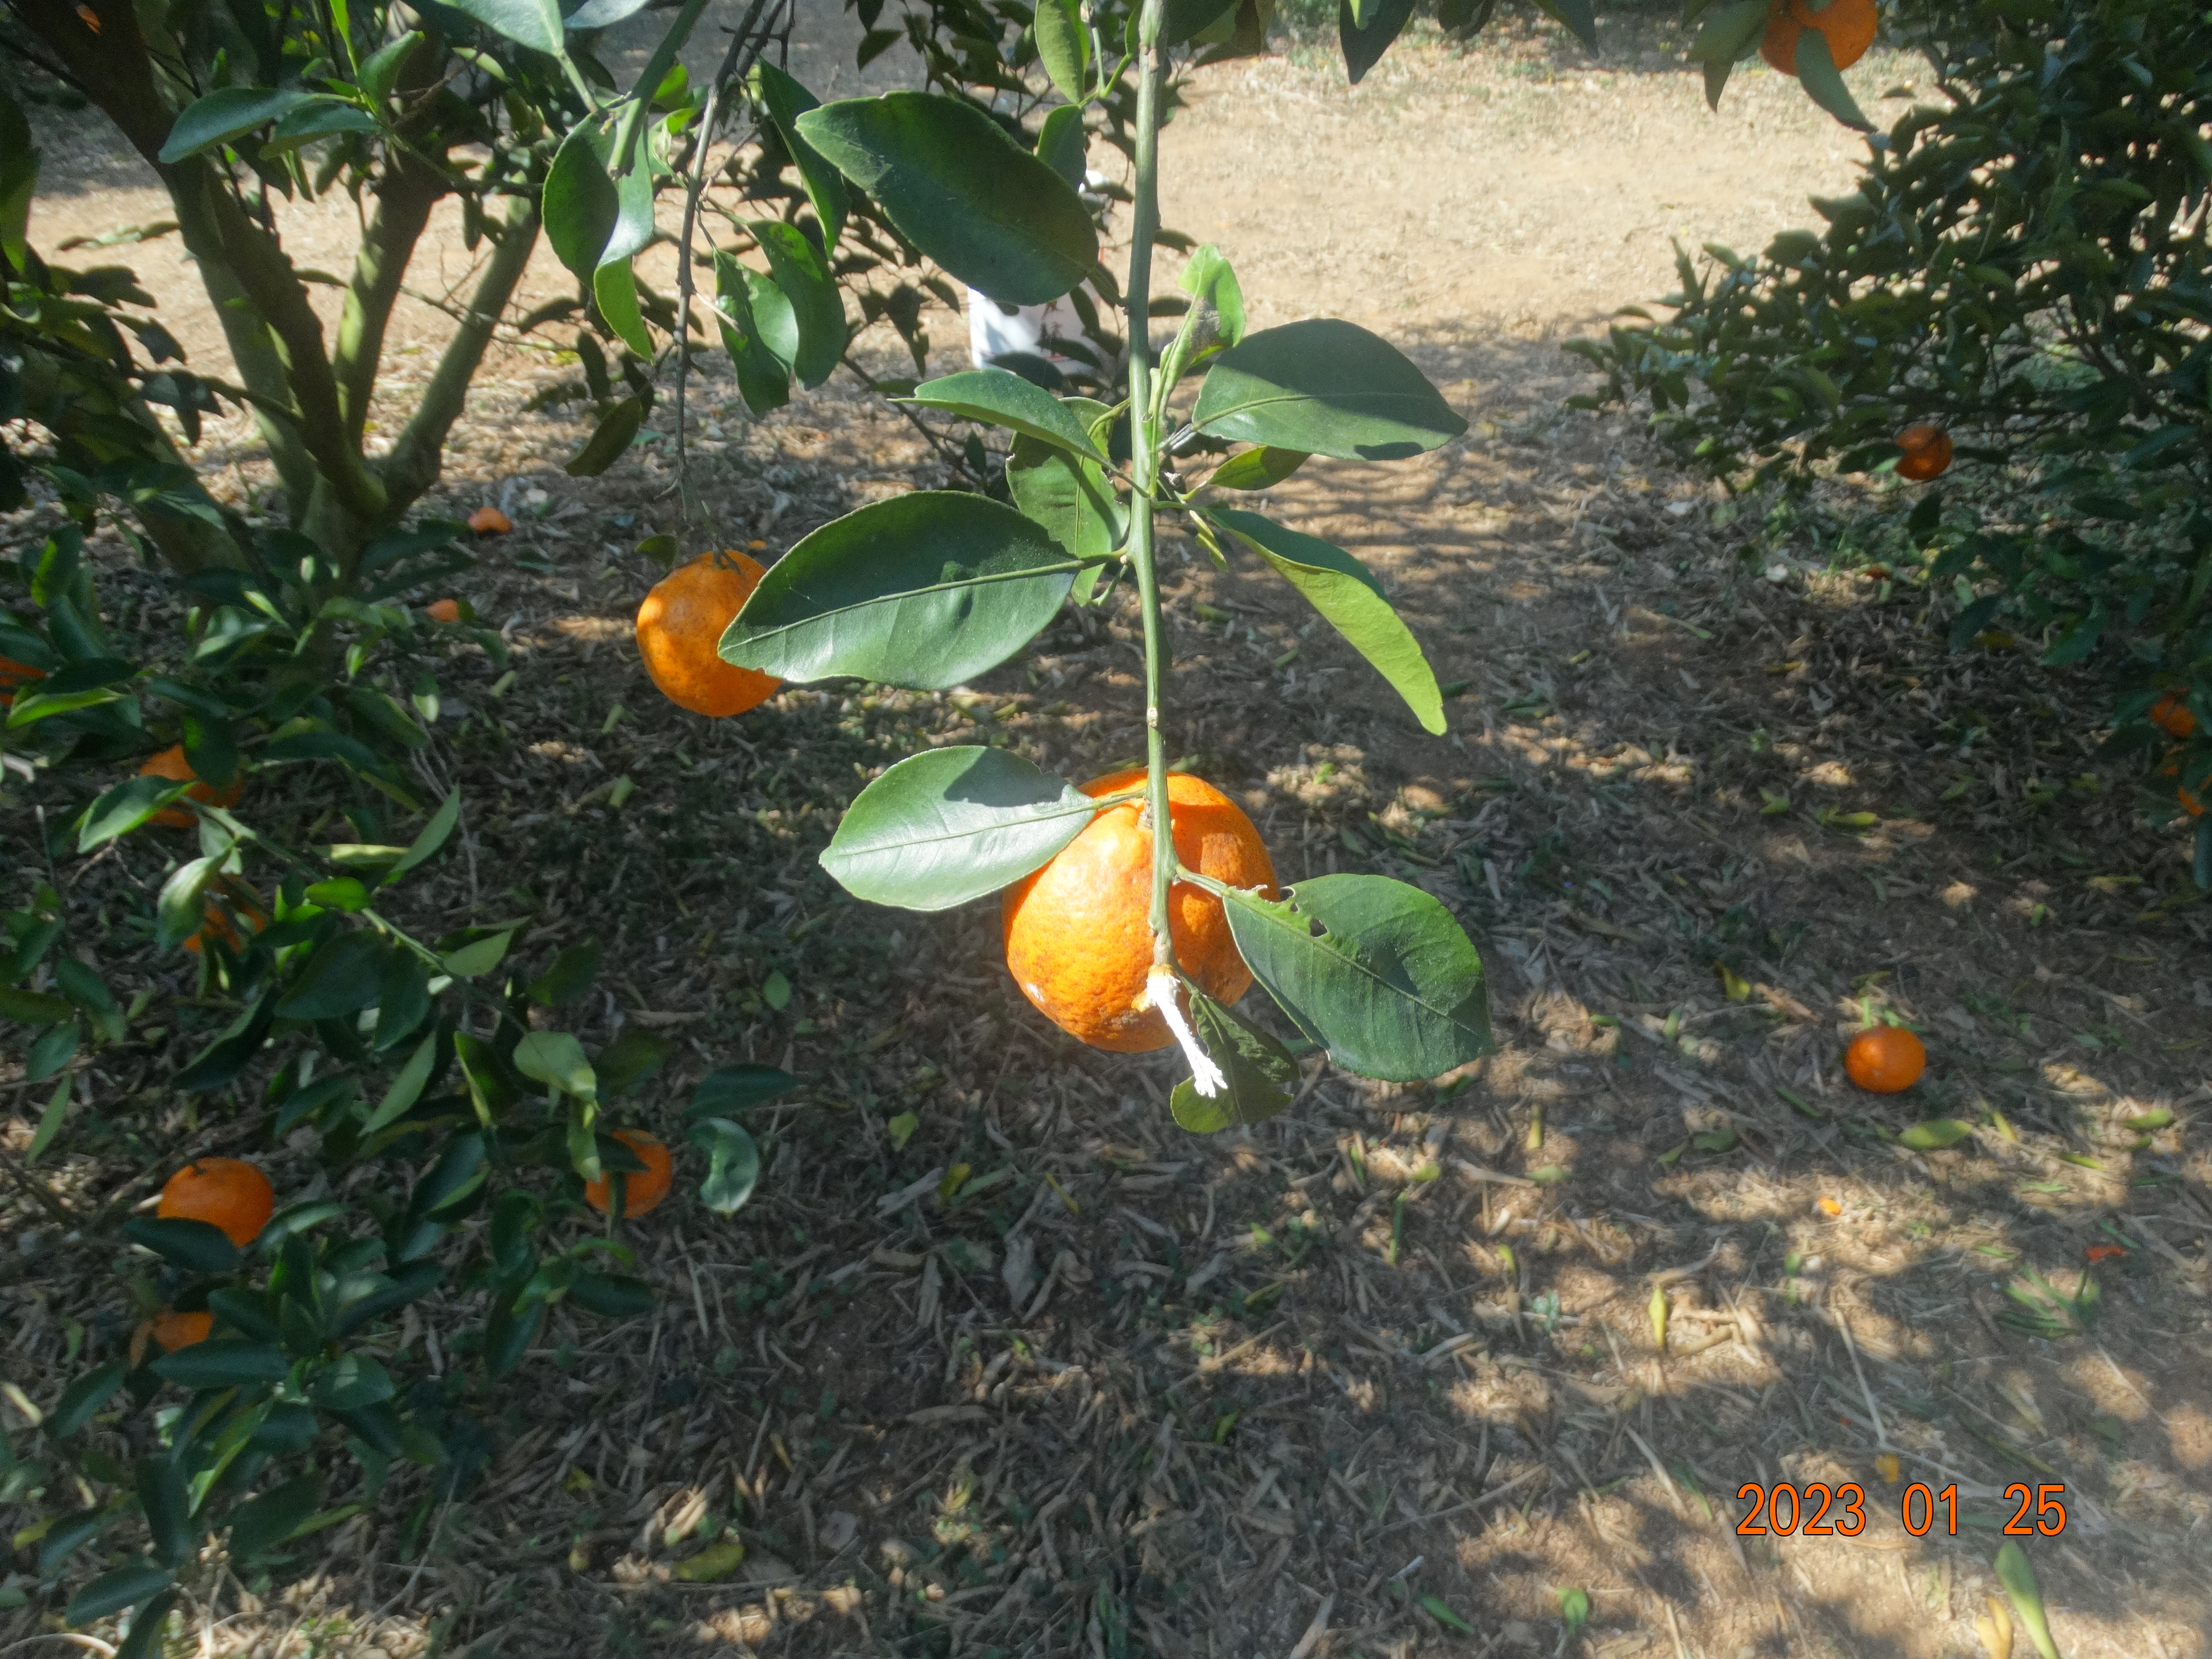
Citrus fruit variety: ponkan